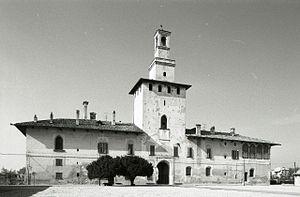
Un pavillon de chasse est un bâtiment voué à la vénerie édifié dans les domaines dans lesquels des chasses ont lieu régulièrement. L'histoire des pavillons de chasse est une composante de l'histoire de la vénerie et des chasses à courre, en fonction de leur rôle croissant dans le confort des temps de repos ou de rendez-vous, et plus largement dans l'intendance de la chasse. Les pavillons de chasse sont parfois dénommés « Rendez-vous de chasse ».